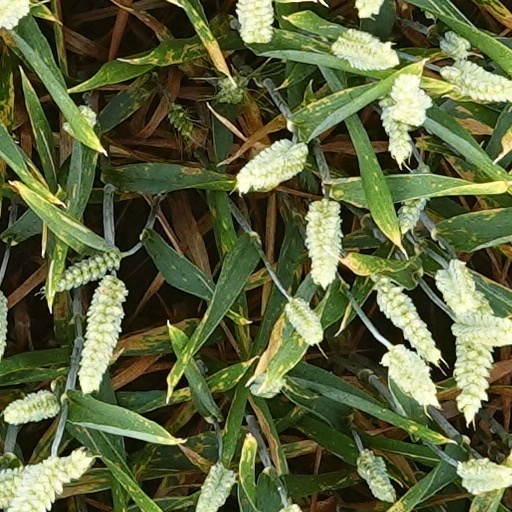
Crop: wheat